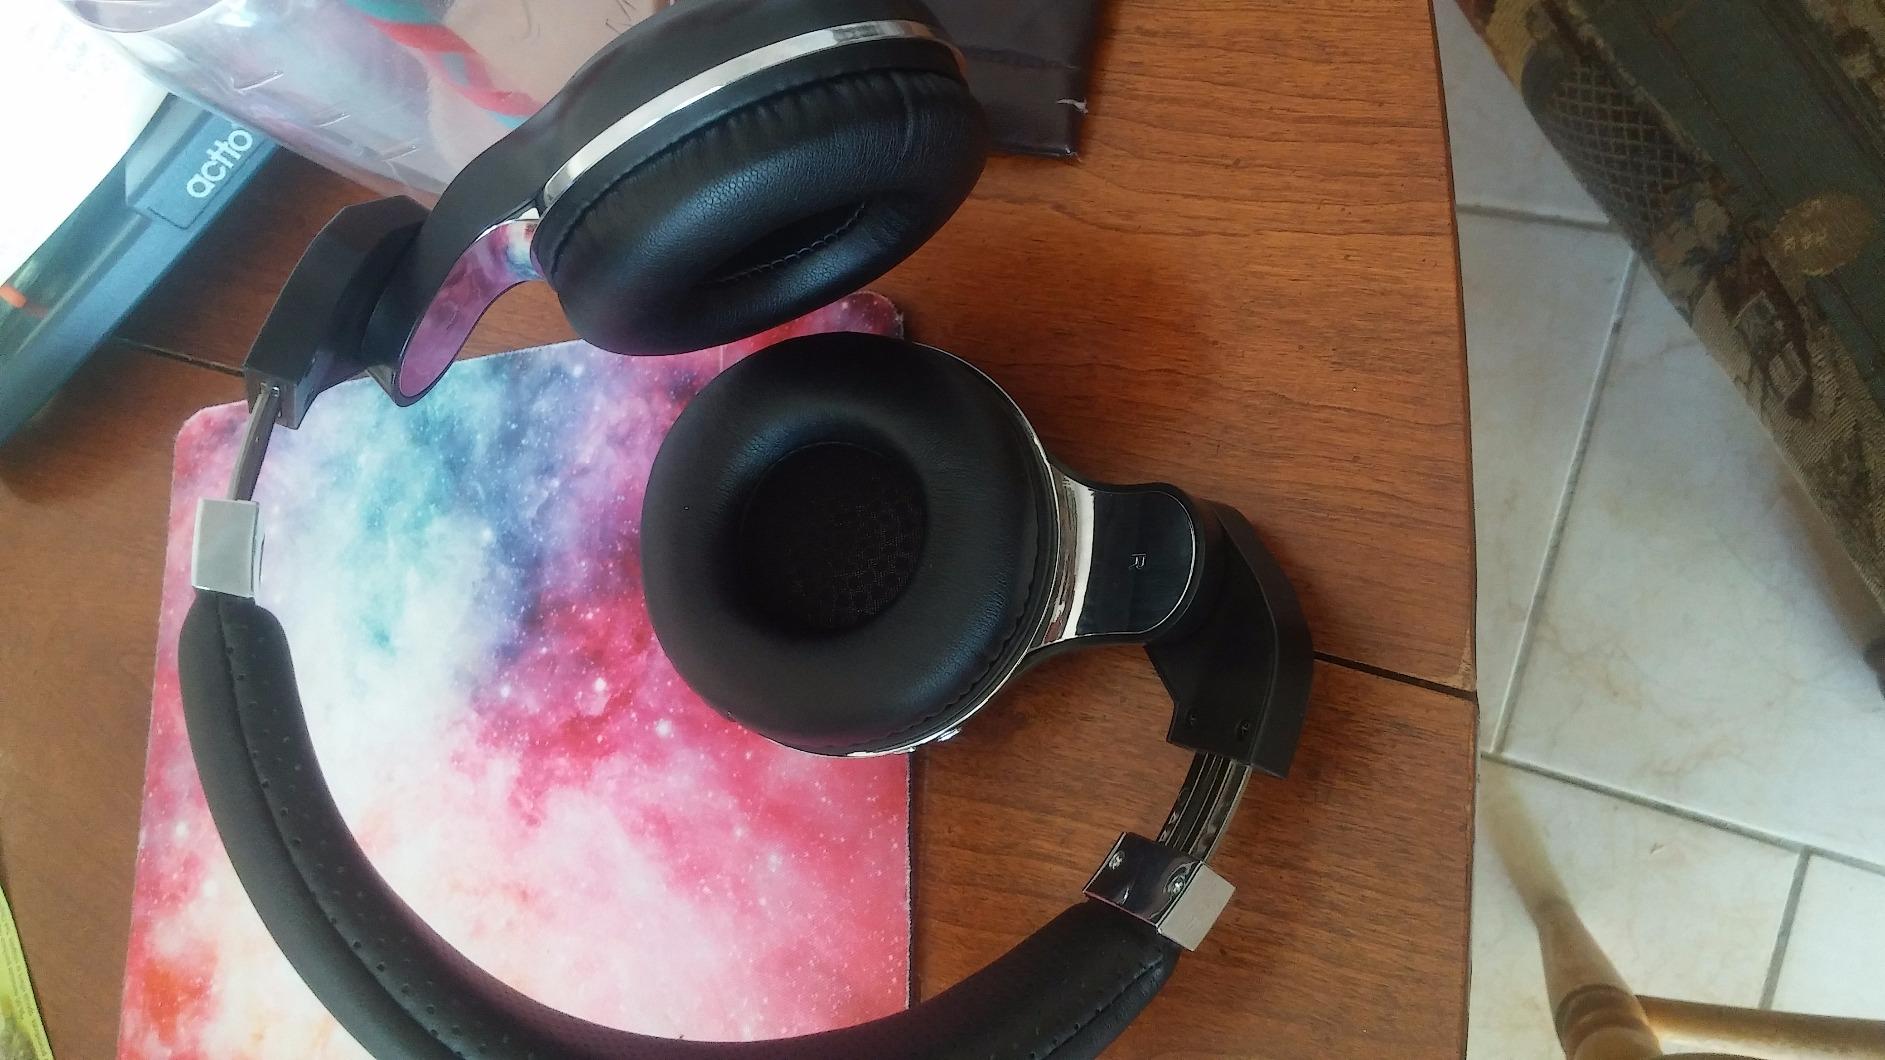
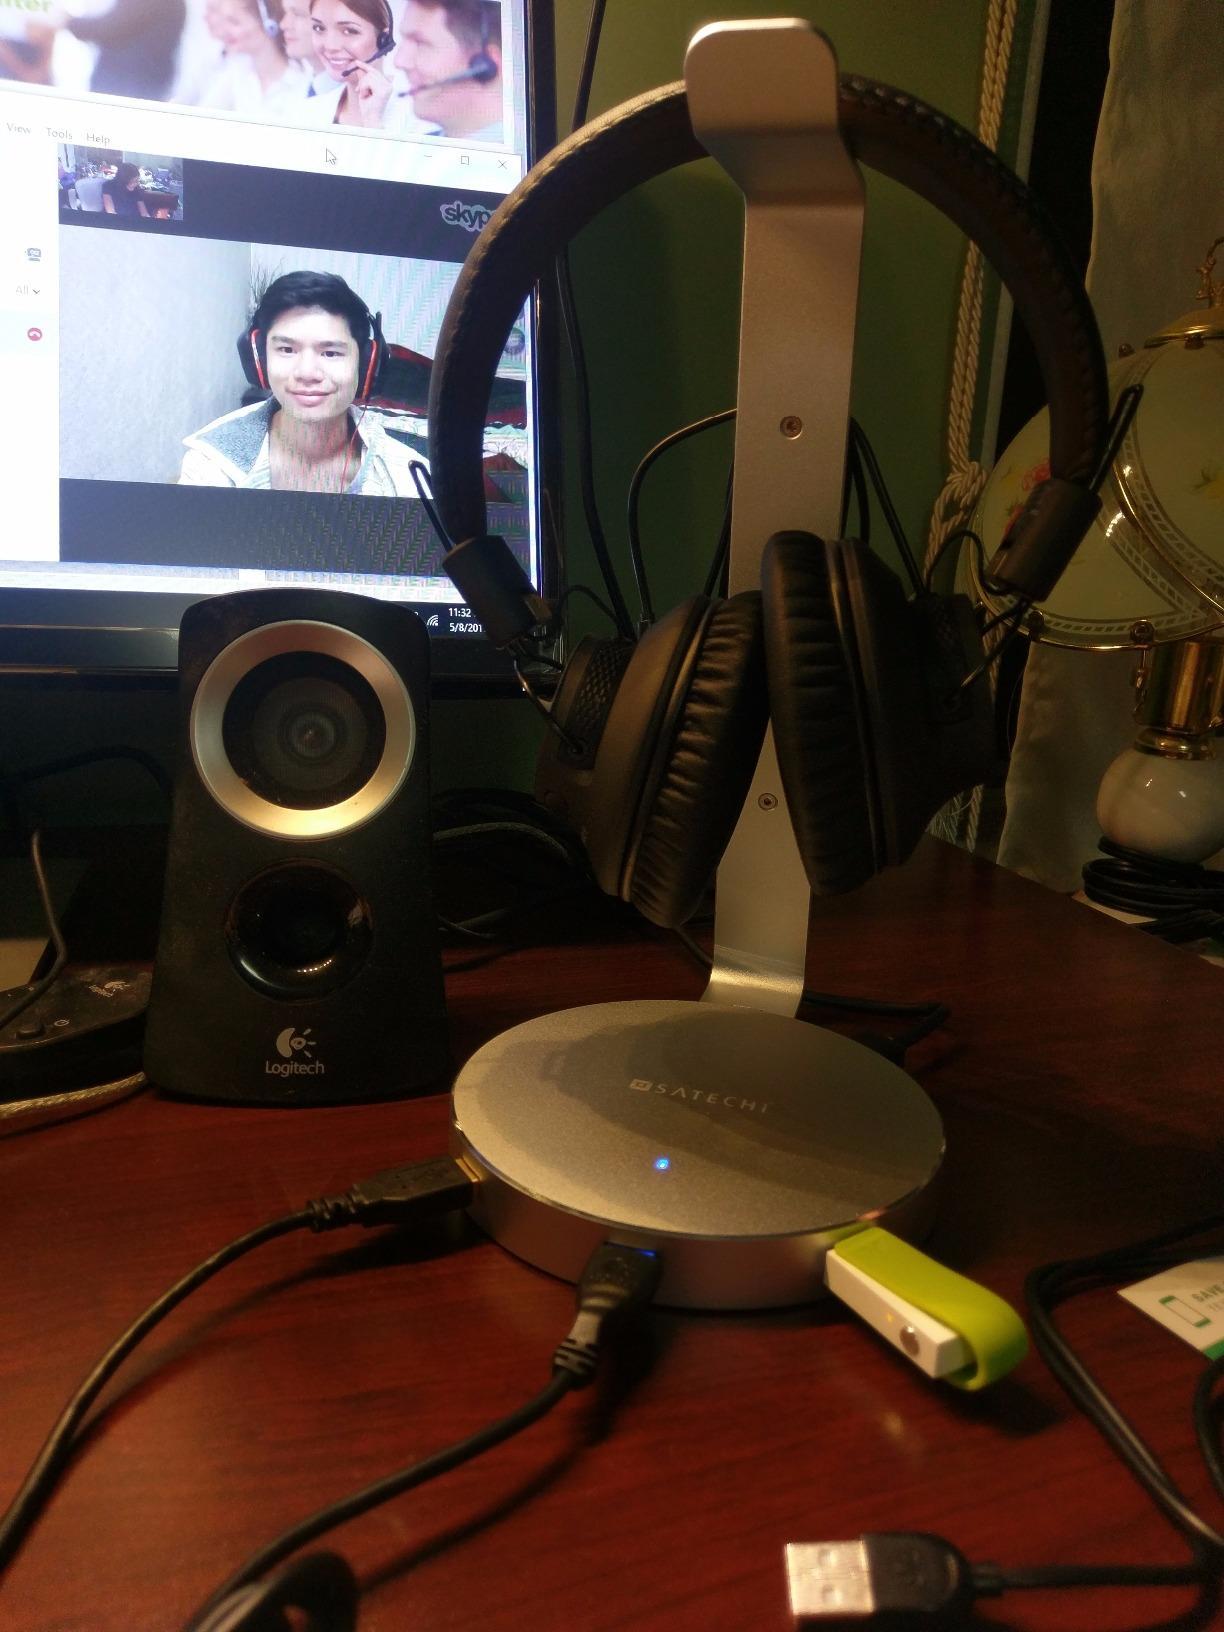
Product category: headphones
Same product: no